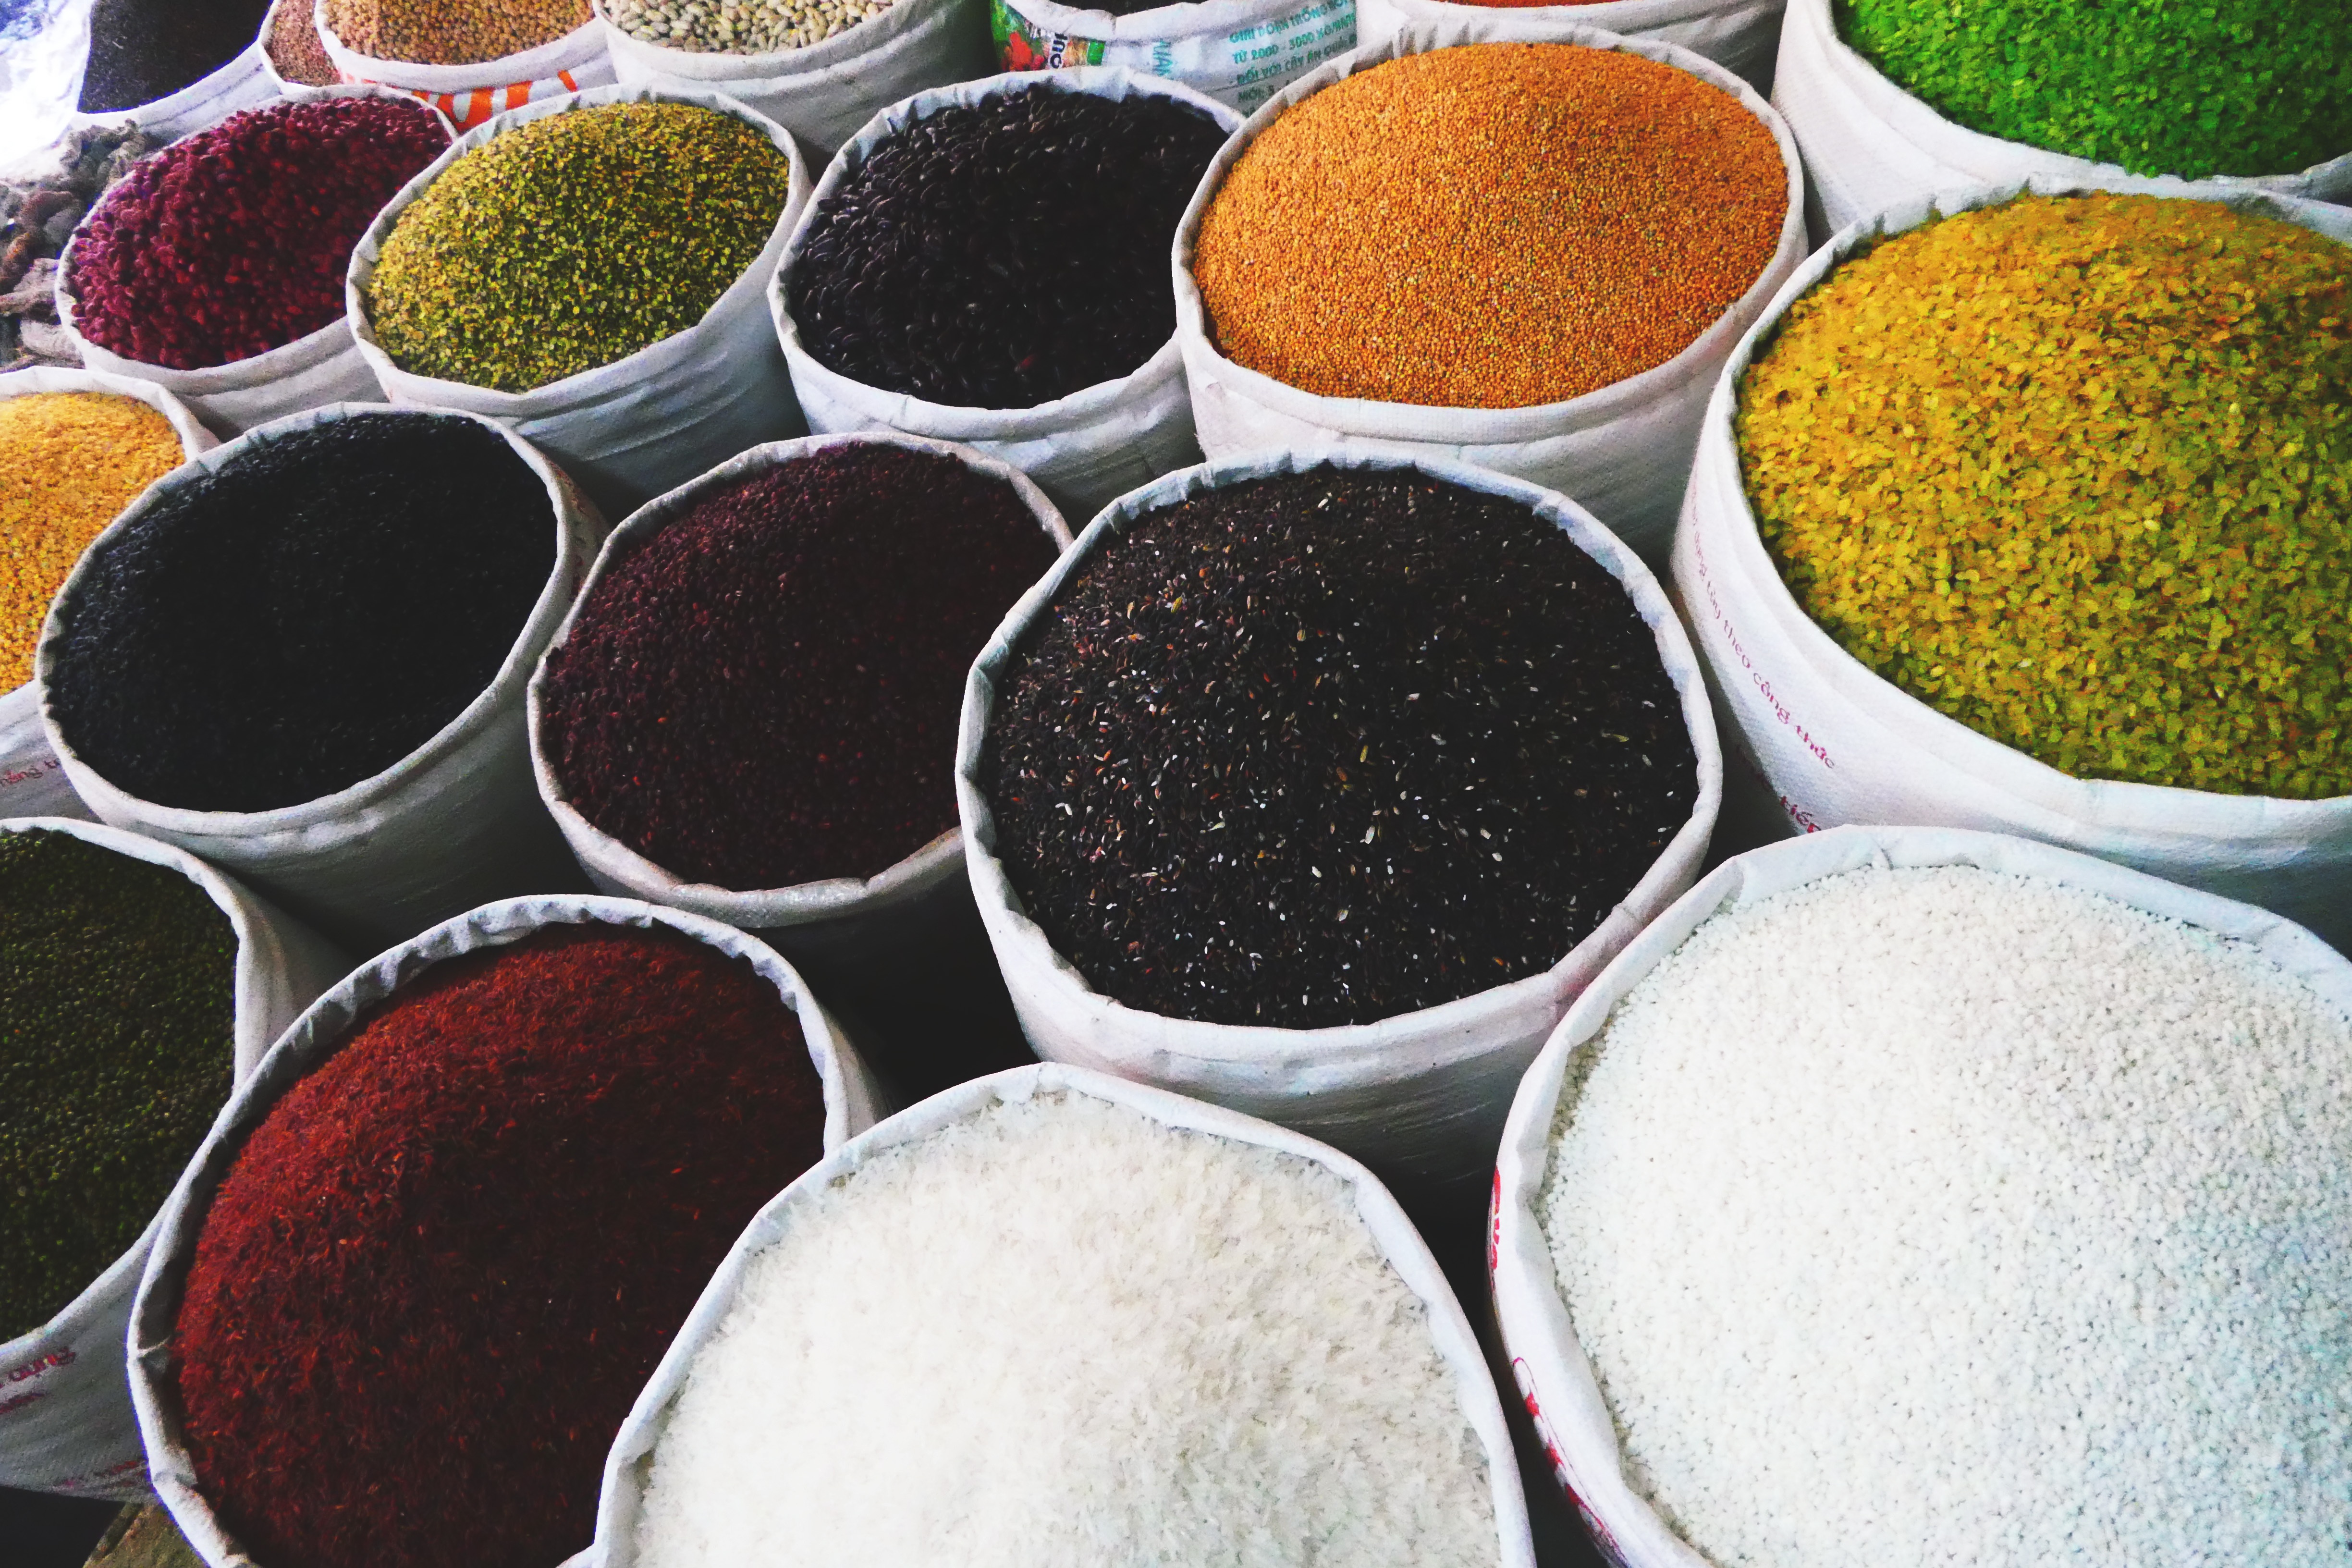
spice, food, baharat, ingredient, cuisine, Tandoori masala, garam masala, seasoning, dish, indian cuisine, chili powder, spice mix